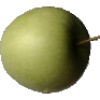
Label: Apple Granny Smith 1